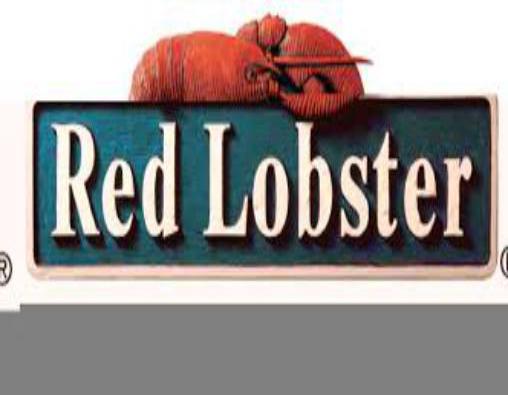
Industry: Food